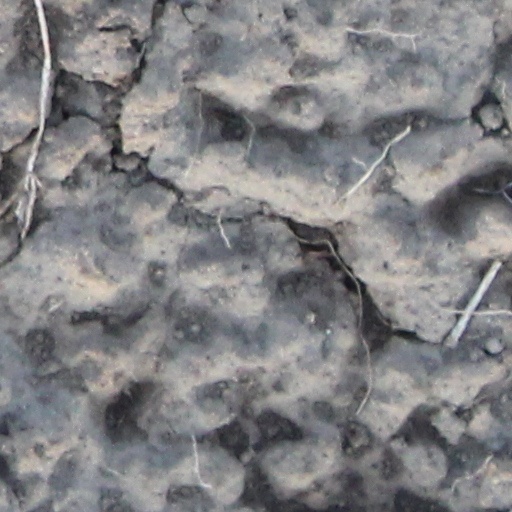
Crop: wheat